Miami Seaquarium

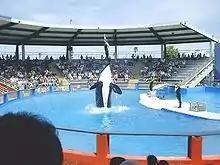
The orca show at Miami Seaquarium, starring Lolita, a southern resident orca. The orca show was one of the Seaquarium's main attractions until 2021, when Lolita was taken off-display.

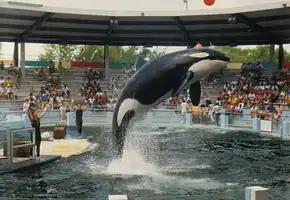
Lolita, the orca.

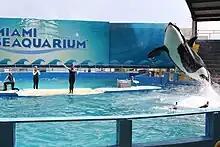
Lolita again

One of the Miami Seaquarium's attractions was Lolita, who, at the time of her death in 2023, was the second oldest orca in captivity after Corky at SeaWorld San Diego. She was the park's last captive orca. Lolita was captured on August 8, 1970 during the Penn Cove capture in Puget Sound, Washington state. She arrived at the Miami Seaquarium on September 24, 1970, where she joined the park's first orca, Hugo. Hugo died in 1980 after injuring himself along the walls of the tank. Animal rights activists argued that the tank didn't meet federal minimum requirements under the Animal Welfare Act, and the USDA made statements in 2017 supporting the activists' argument.